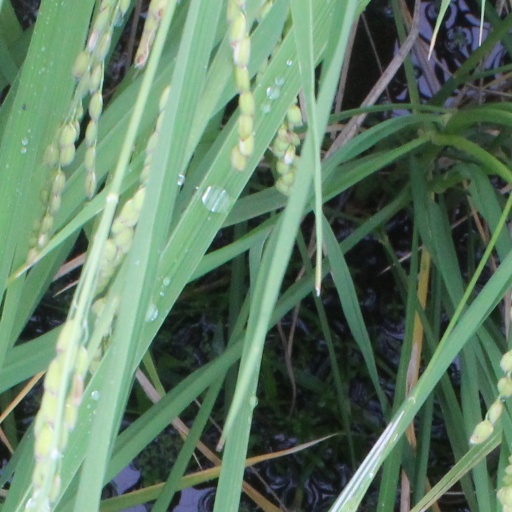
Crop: rice